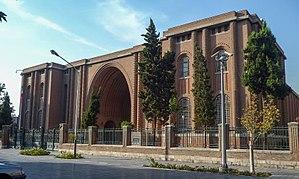
Le Musée national d'Iran (Téhéran, Iran). Русский: Иранский национальный музей (Тегеран, Иран).
Le Musée national d'Iran ou Musée archéologique d'Iran est un musée archéologique et historique situé à Téhéran. Il a été inauguré en 1937 et conserve des antiquités de la Perse antique comme objets de poteries, en métal, livres, pièces...